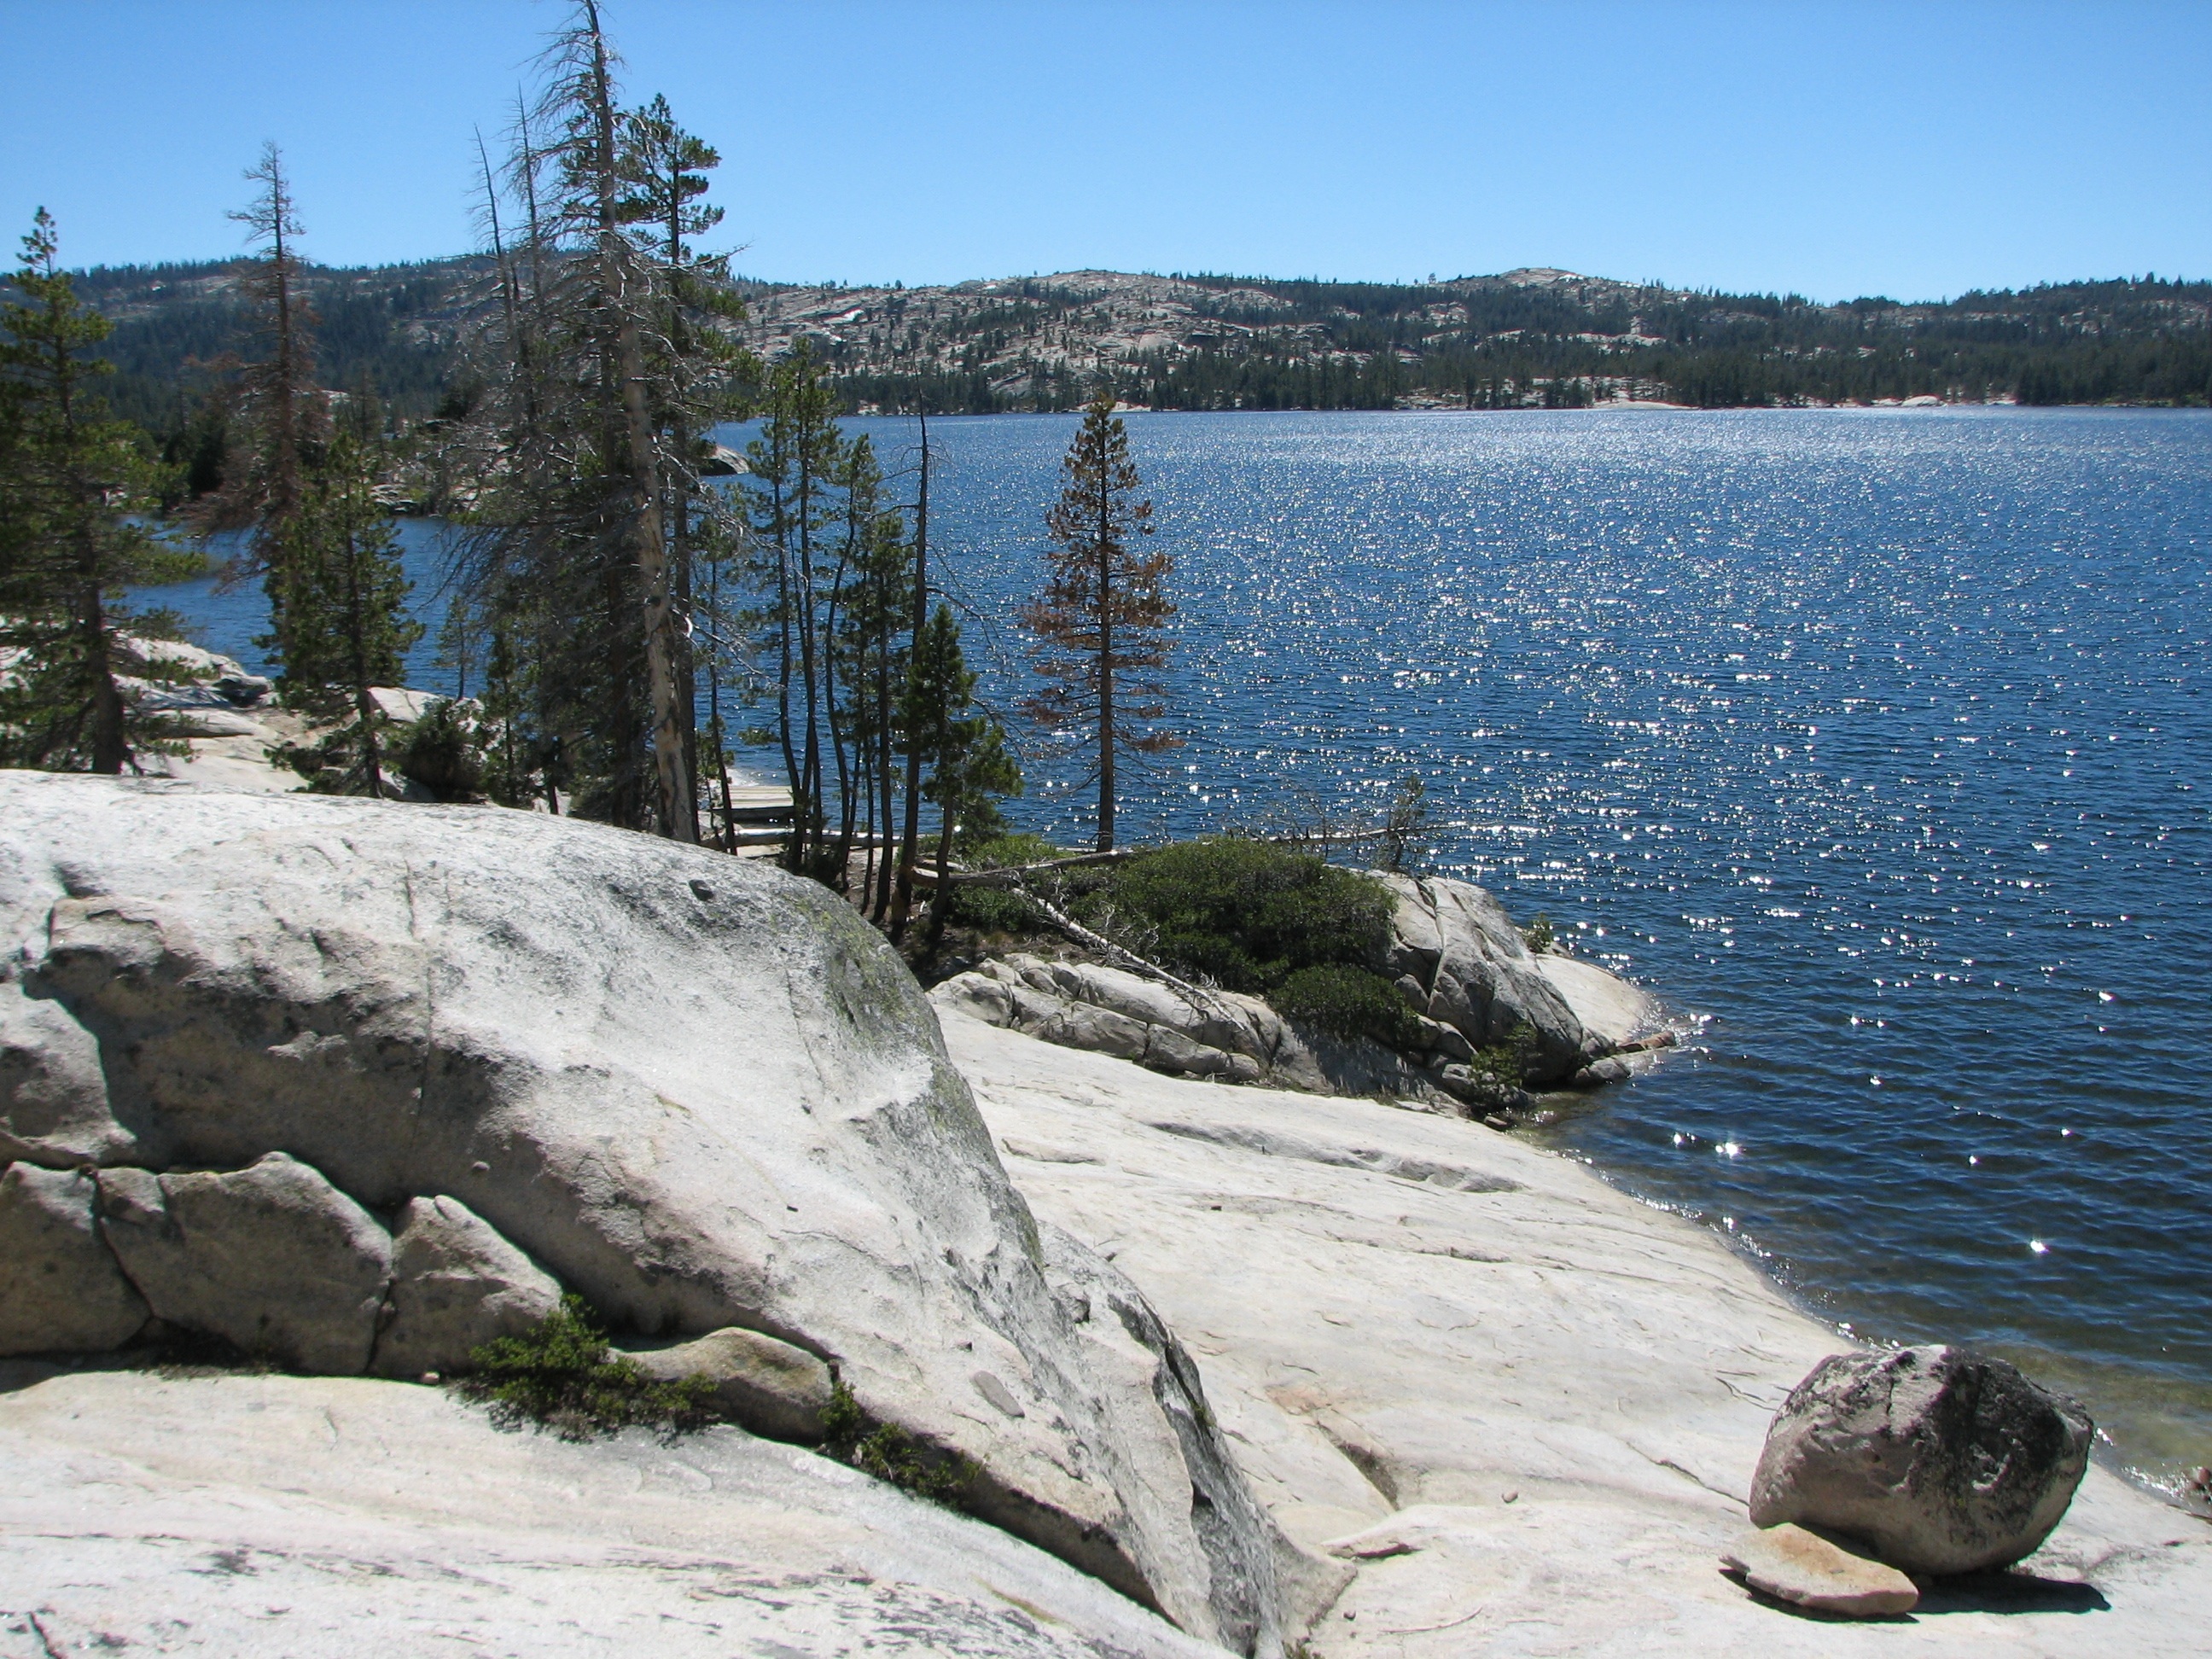
mountain, snow, winter, shore, lake, pine tree